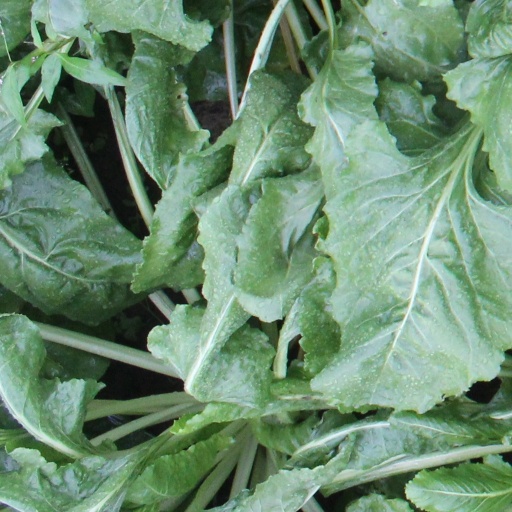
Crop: sugar beet